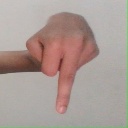
अक्षर: प